The Girls (Cline novel)

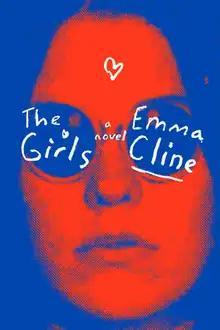
US first edition cover

The Girls is the 2016 debut novel by American author Emma Cline. It is loosely inspired by the Manson Family and the murder of actress Sharon Tate.